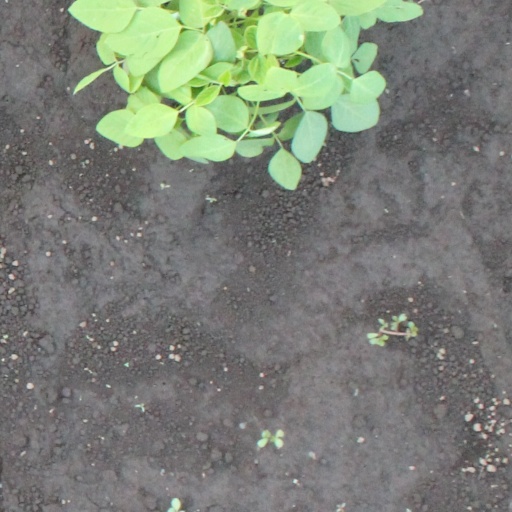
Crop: soybean